Howard Street (Chicago)

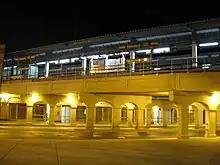
Howard Street crossing under an "L" station

Howard Street, alternately known as Sibley Street in Park Ridge, is a major east–west street in the Chicago metropolitan area. At Paulina Street, it houses the Howard CTA Station, the northern terminus of the Red Line, and, between Paulina Street and Kedzie Avenue, serves as the border between the city of Chicago (community areas of Rogers Park and West Ridge) and the city of Evanston. It runs intermittently through several north and northwestern suburbs, near O'Hare International Airport, and finally terminates at Ridge Avenue in Elk Grove Village. The street is located at 7600 N in Chicago's address system.